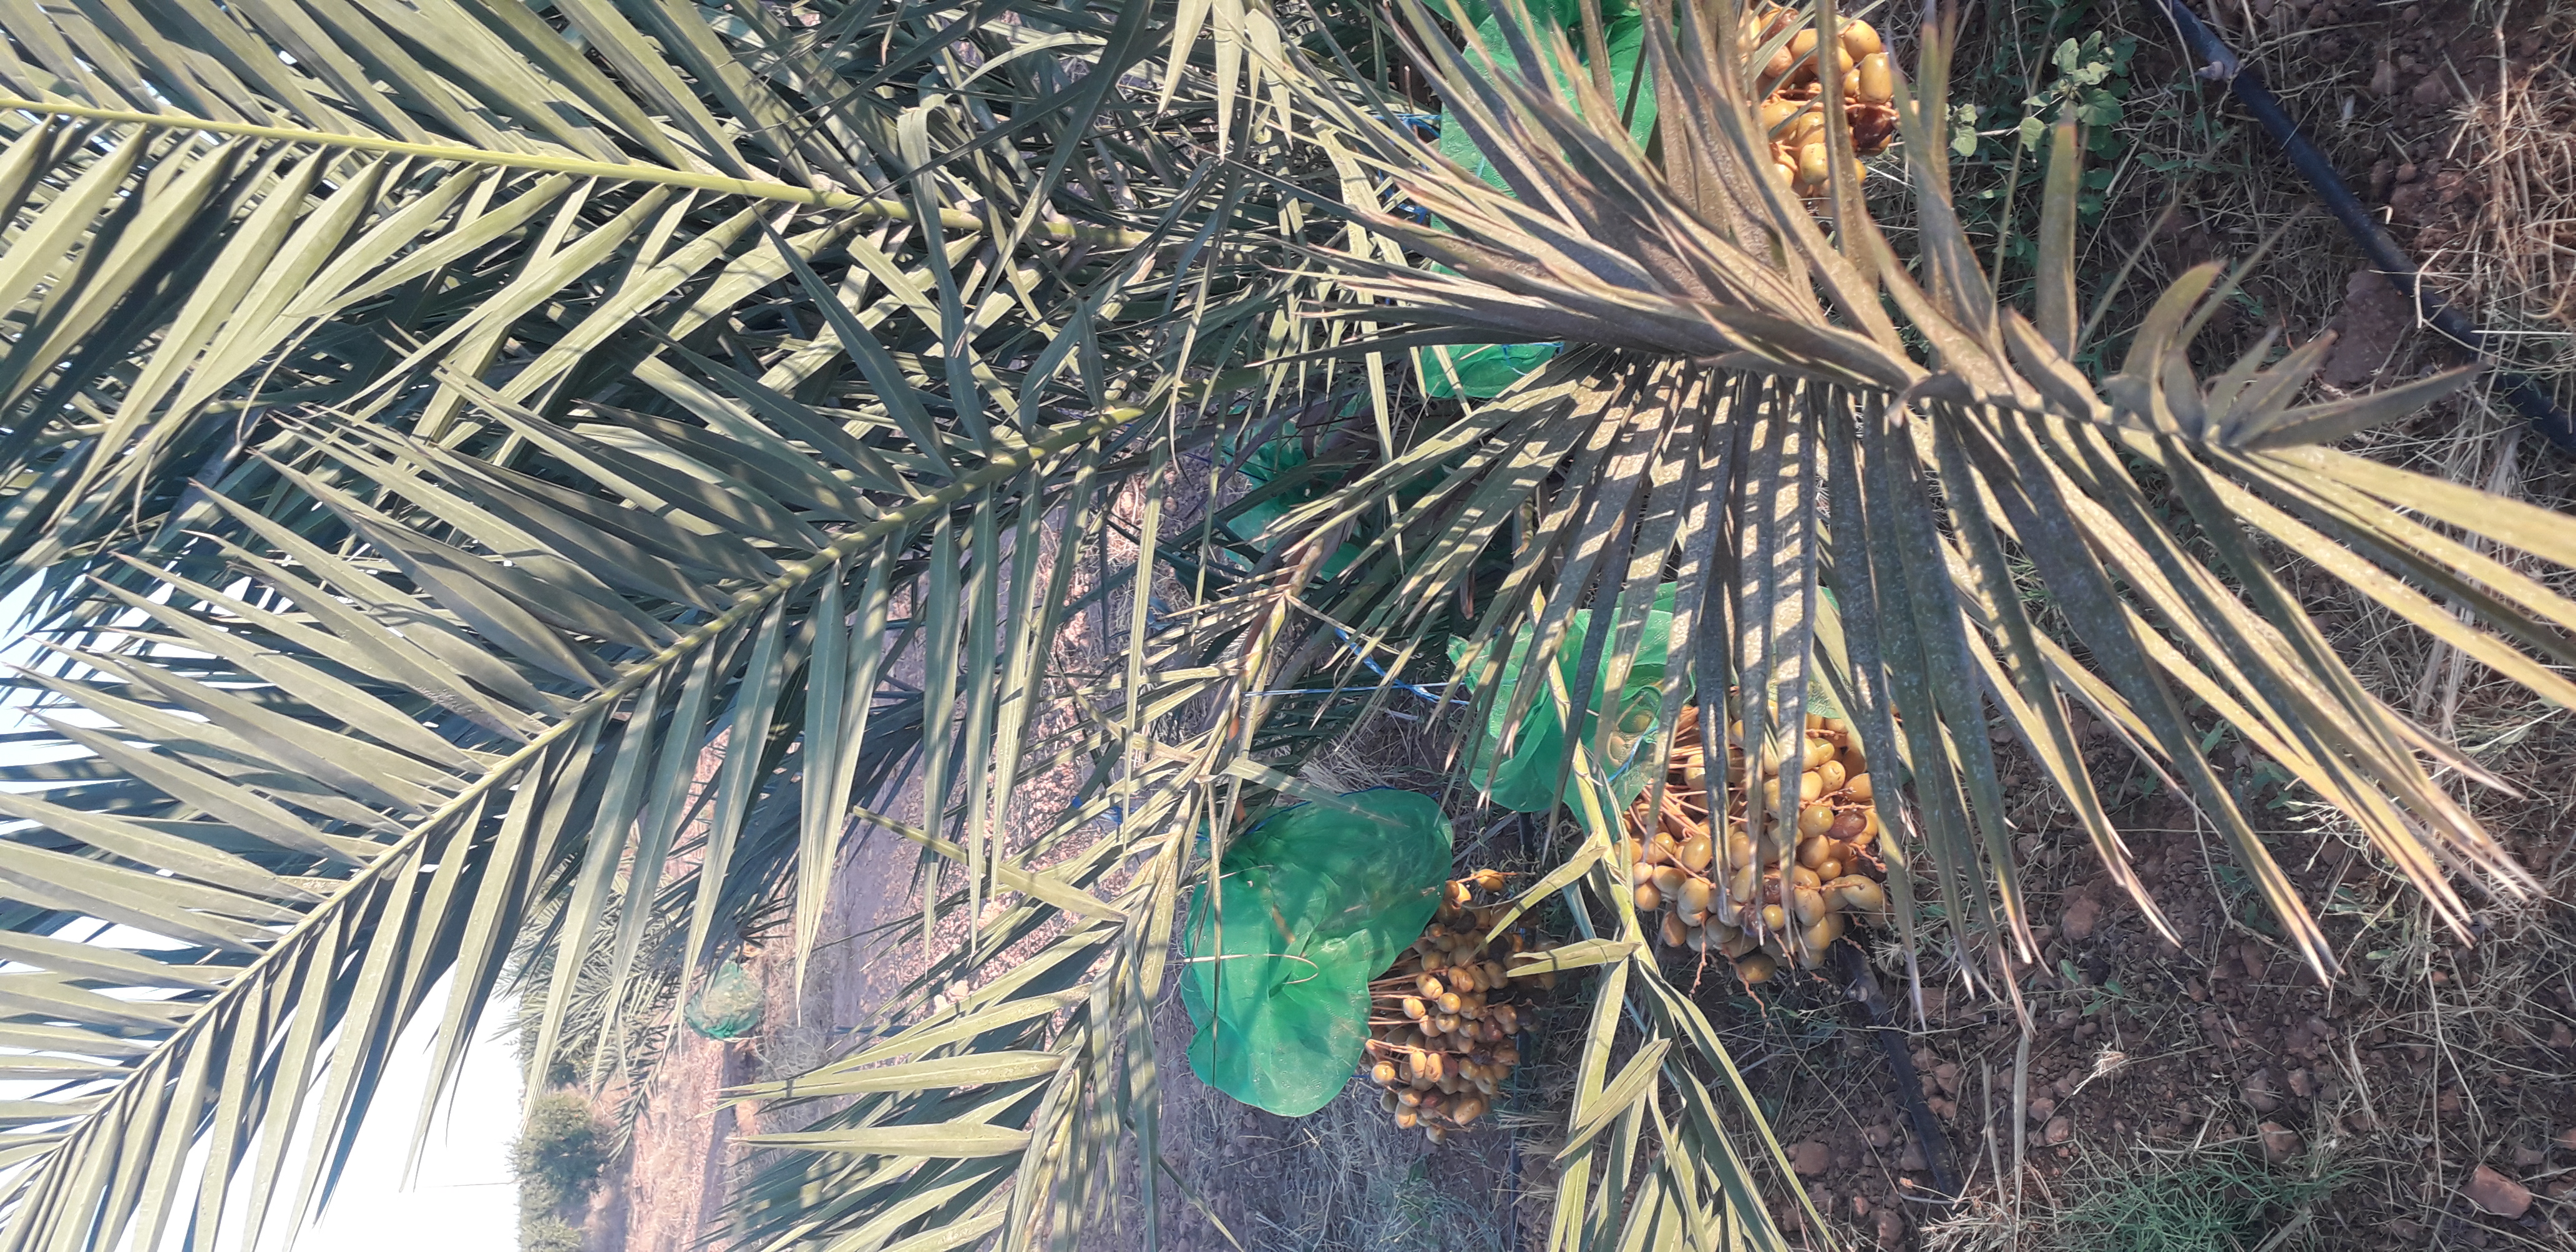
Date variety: Boufagous